23rd Division (United Kingdom)

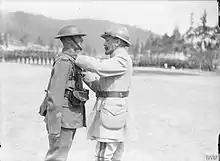
General Jean Graziani, the C-in-C of the French Army in Italy, decorating a soldier of the 11th Battalion, Sherwood Foresters (Nottinghamshire and Derbyshire Regiment), with the Croix de Geurre. Photograph taken during the presentation ceremony of decorations to soldiers of both armies after the Battle of the Piave River. Granezza, 12 July 1918

The battle to deny the Germans the heights east and north of Ypres began on 31 July, while the division was still in training. On 23 August the division was placed in reserve, with the 70th Brigade briefly reinforcing the 14th Division after a German attack until 30 August when the division was relieved. From 3 September the division began to make preparations for its attack due east, at first along either side of the Menin Road, and then north of it, on a front 1,000 yards wide with the objective up to 2000 yards away. The division moved into the line on 15 September. The attack began on 20 September with the 68th and 69th brigades advancing, one battalion of each brigade was to secure each of the three phase lines with the fourth as a reserve. The first line was captured within the hour, the advance to the second faced resistance from pill-boxes and dug-outs as did the advance to the third. The division held this line under German artillery fire until 25 September, relieved by the 33rd and 39th divisions. In this attack the division had lost 397 killed, 1,724 wounded and 179 missing, it had captured 596 prisoners.